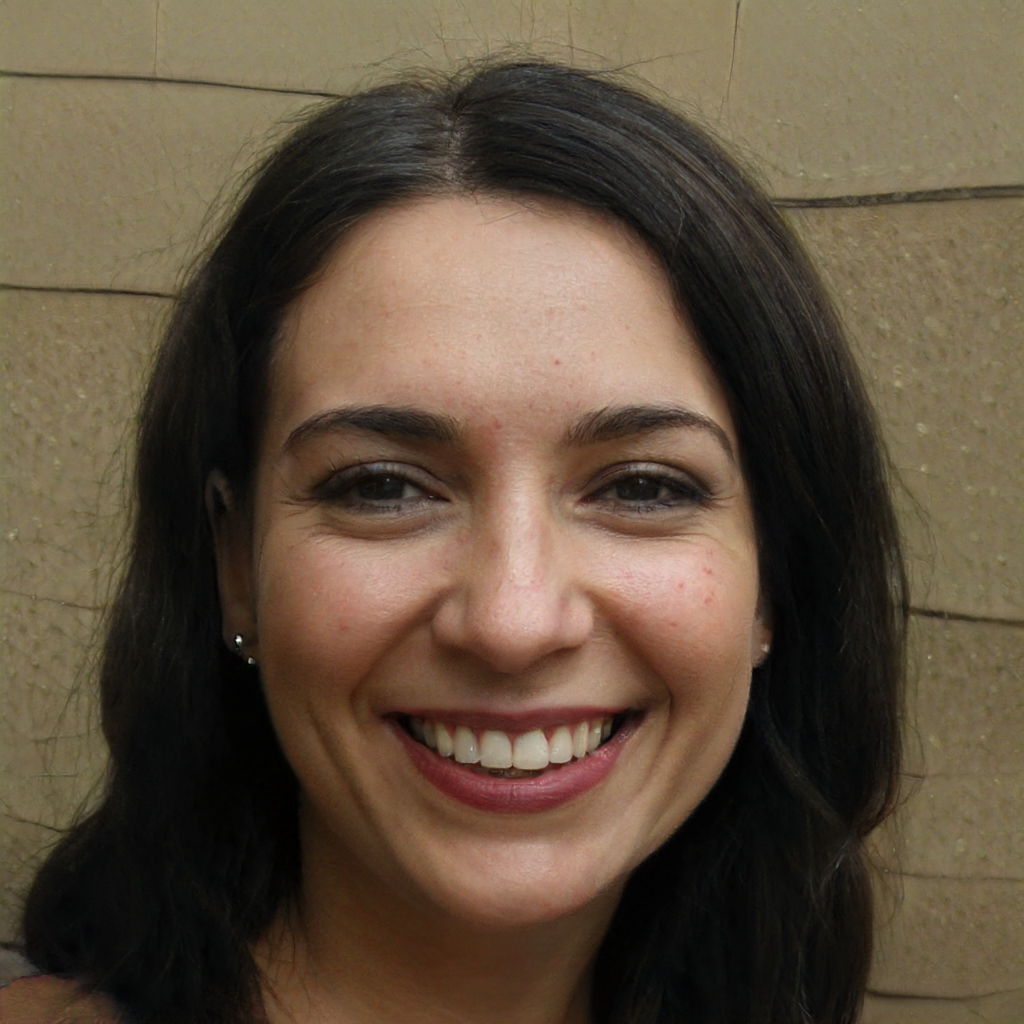
Portrait style: Real Portrait